Inoculation needle

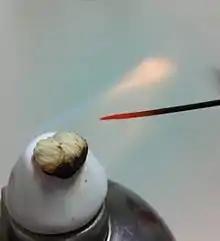
Sterilization of an inoculation needle via alcohol burner

The inoculation needle is sterilized using the aseptic technique. An open flame from an incinerator, a bunsen burner, or an alcohol burner is used to flame along the tip and the length of the needle that is to be in contact with the inoculum (or the propagule). For ease of manipulation it is common practice to hold the needle with the dominant hand as if handling a pencil. The needle will be flamed at a downward angle through the flame's inner cone until it is red-hot. The downward angle will minimize the amount of microbial aerosols created.